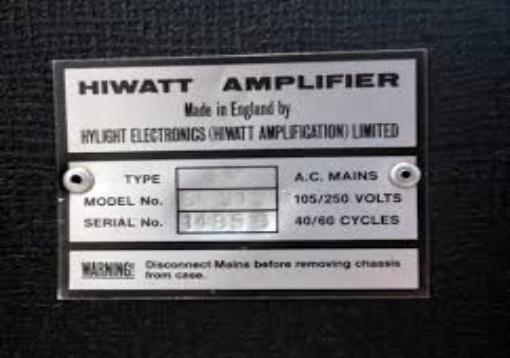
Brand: Hiwatt
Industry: Electronic